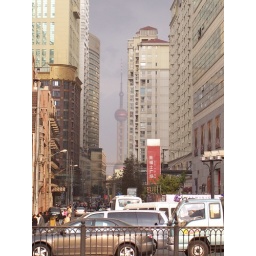
Zoomed-in shot. Pearl TV Tower, with random street in the foreground.